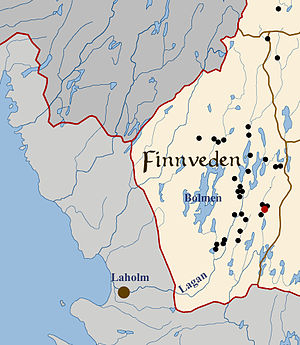
Finnveden
Kort over Finnveden
"Finnveden er vikingetidens og middelalderens navn for et af de oprindelige ""små lande"", nærmere bestemt den vestligste del af Småland i Sverige, omfattende de tre herreder Sunnerbo, Västbo og Östbo.